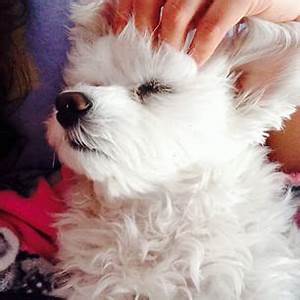
Label: cane